Lego City Undercover

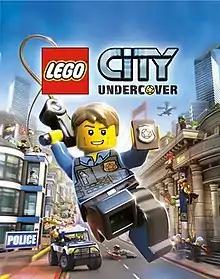
Box art for the Wii U version

Lego City Undercover is a 2013 action-adventure game developed by TT Fusion and published by Nintendo for the Wii U. It was re-released for the Nintendo Switch, PlayStation 4, Windows, and Xbox One by Warner Bros. Interactive Entertainment in 2017. Based on the City-themed toyline by Lego, the narrative follows police officer Chase McCain as he returns to Lego City and pursues escaped crime boss Rex Fury. Gameplay features McCain both exploring the open world hub of Lego City, and completing self-contained levels featuring puzzles and combat.